Julia Jones (writer)

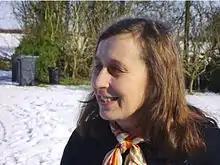
Julia Jones in 2009

Julia Jones, formerly also known as Julia Thorogood, is an English writer, editor, book publisher and patient advocate.